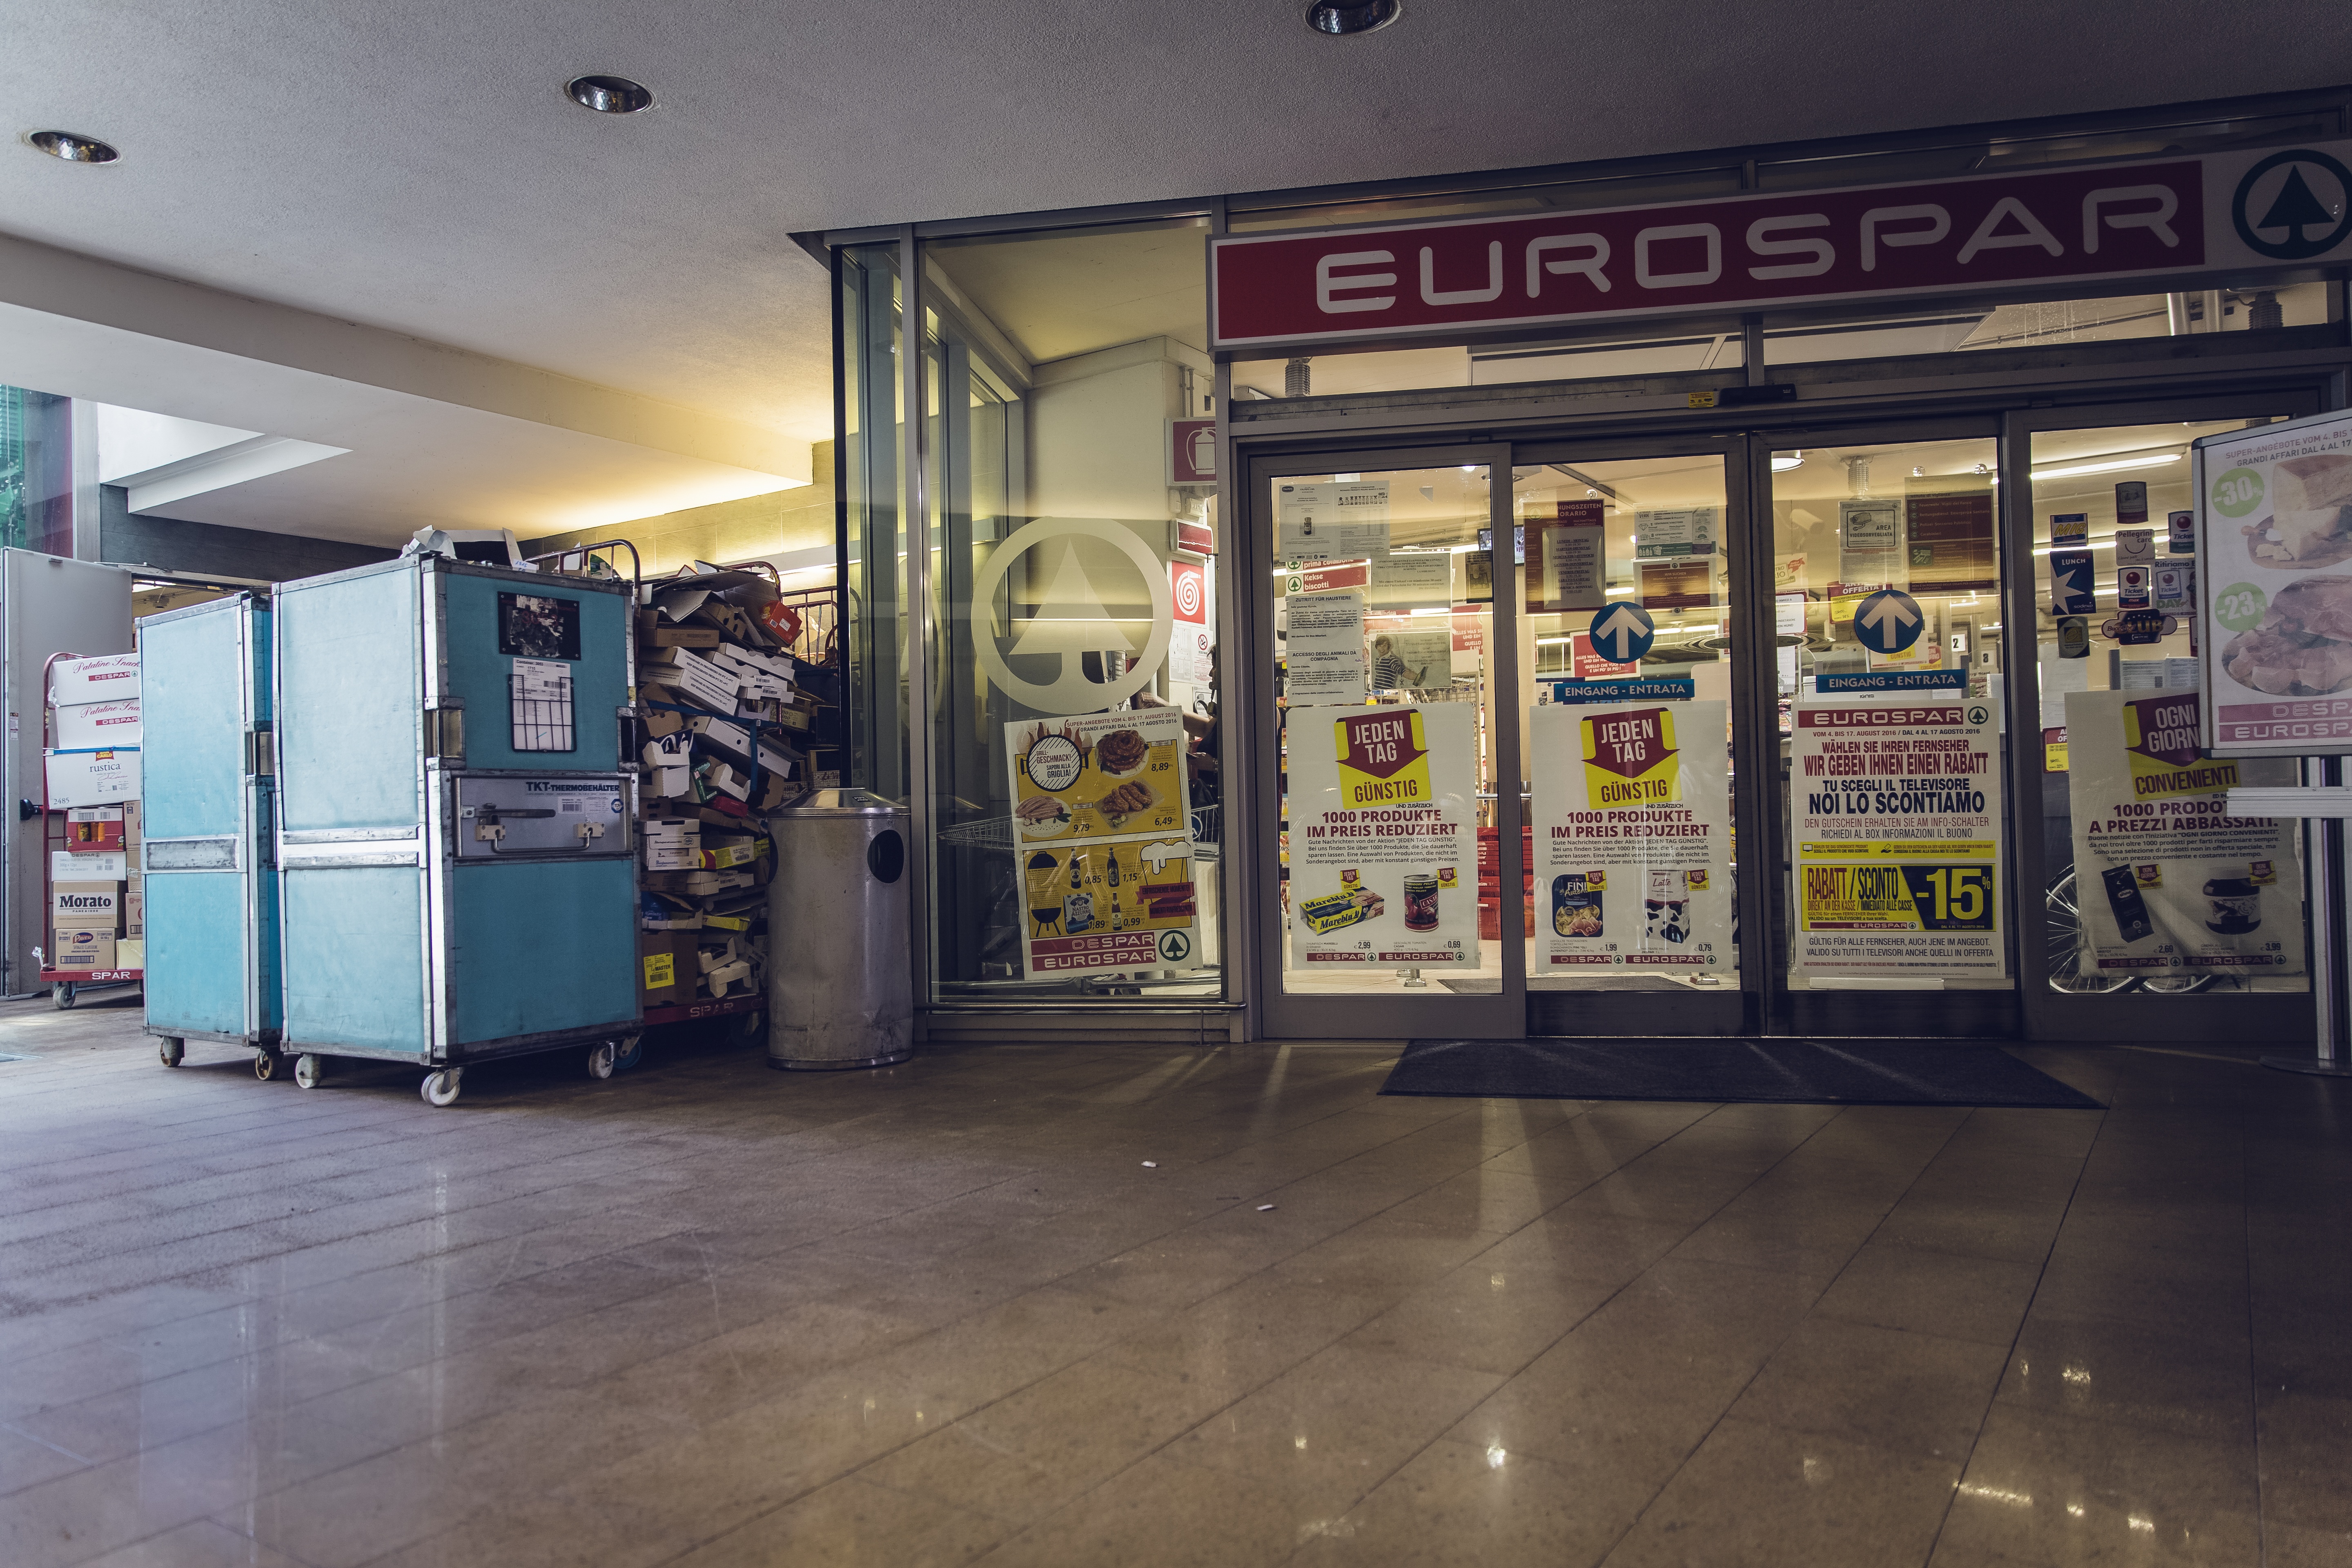
food, shopping, interior design, net, supermarket, germany, shopping centre, save, retail, cheap, discounter, miserliness